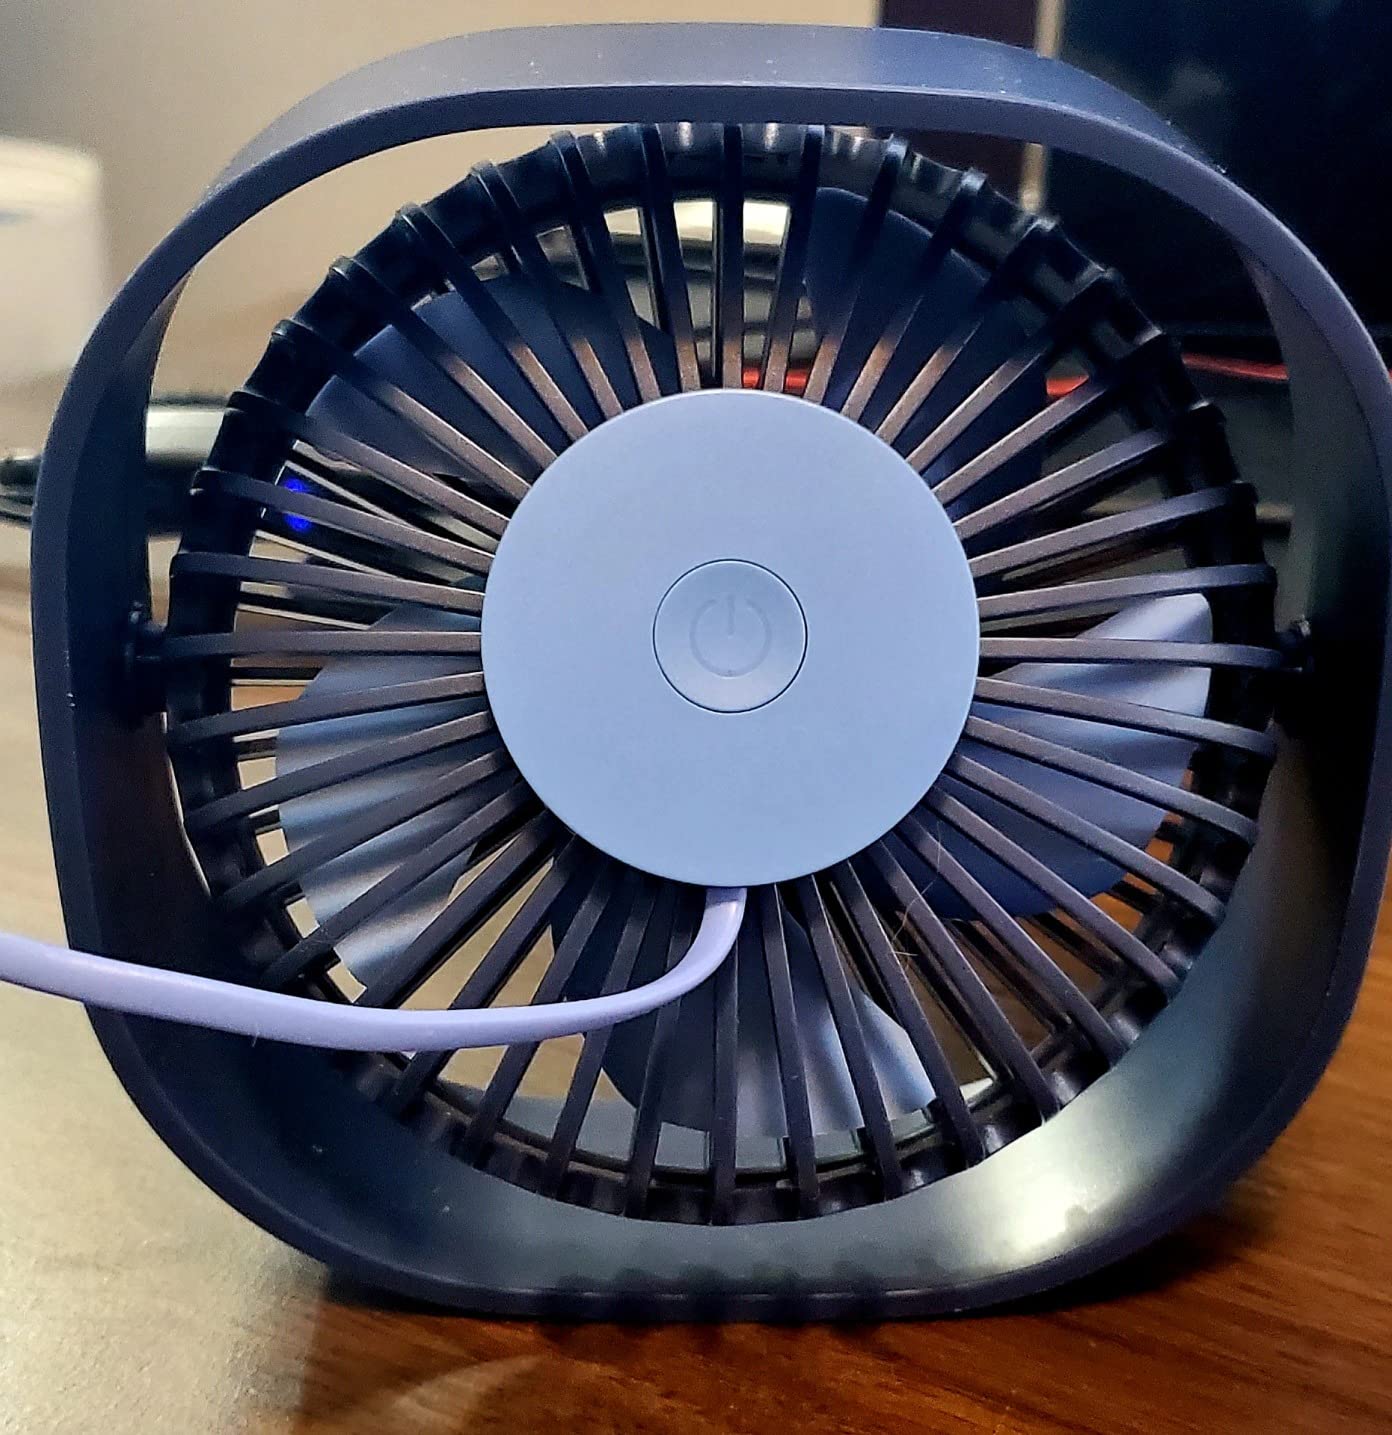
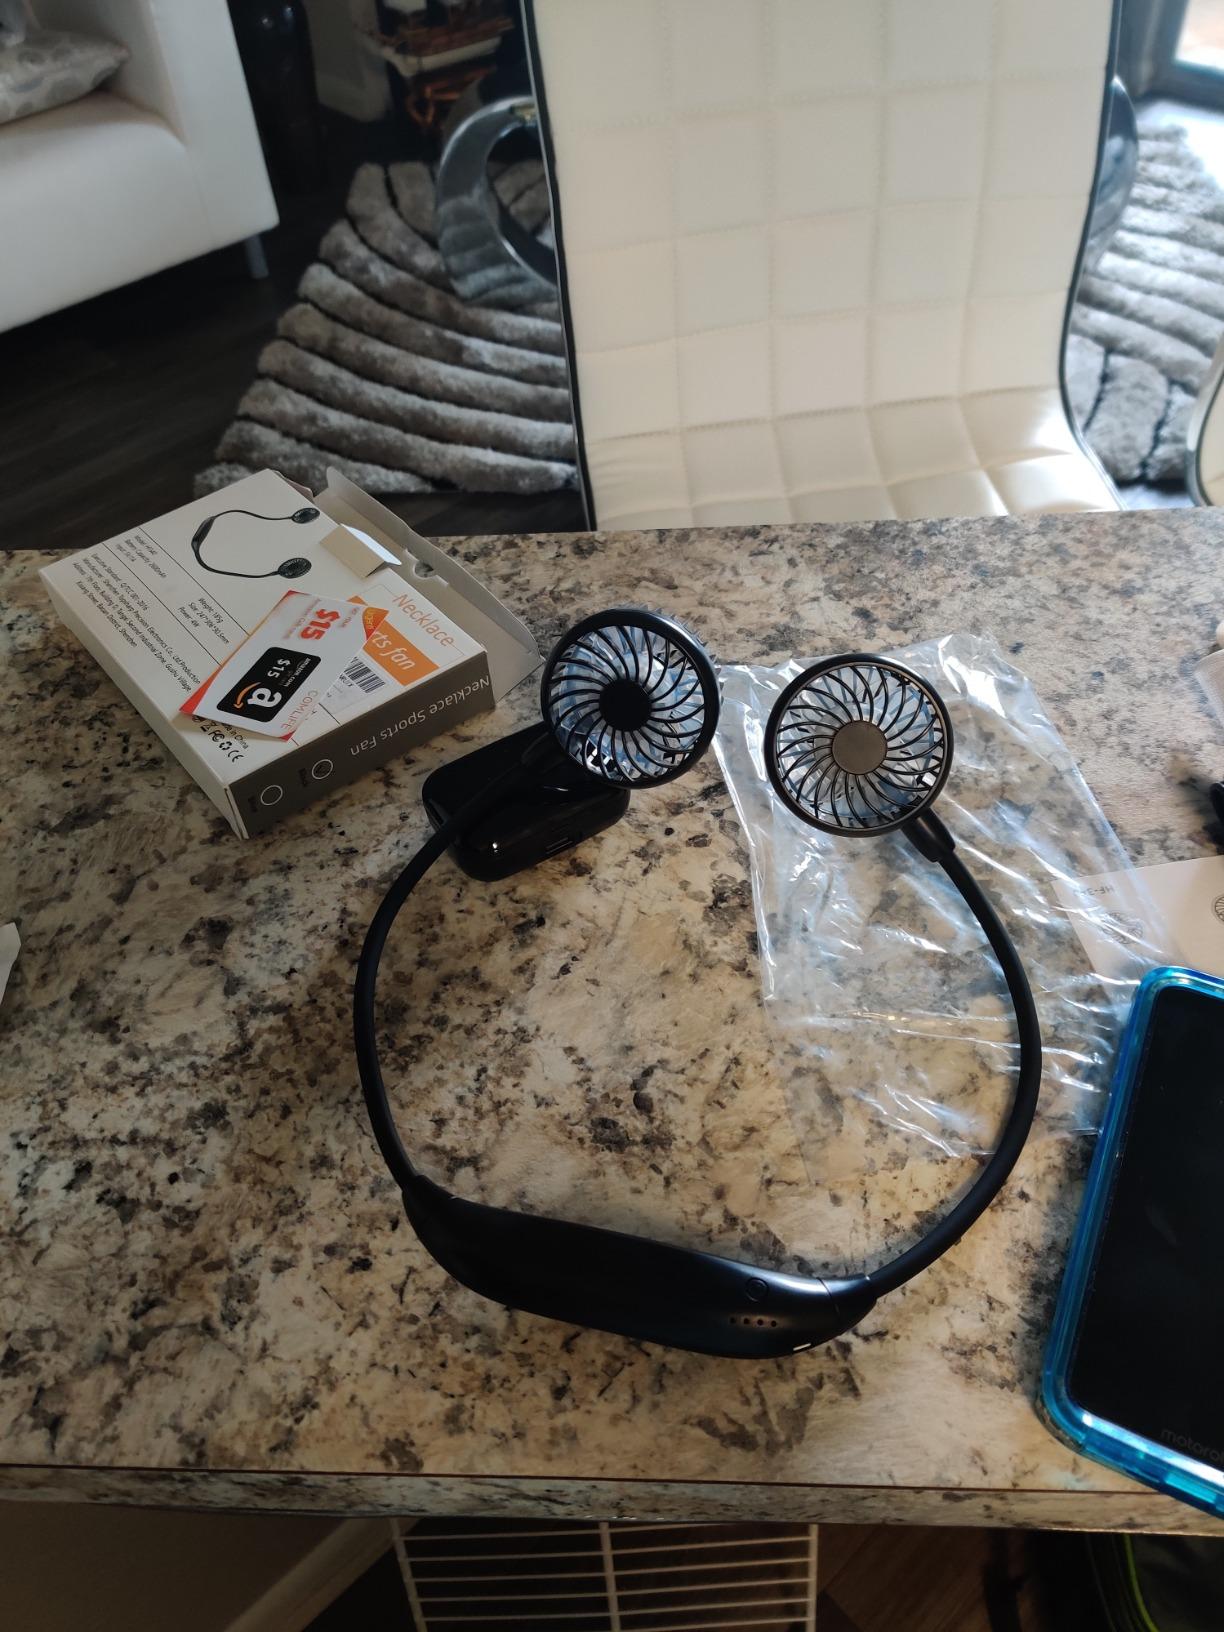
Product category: fan
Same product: no